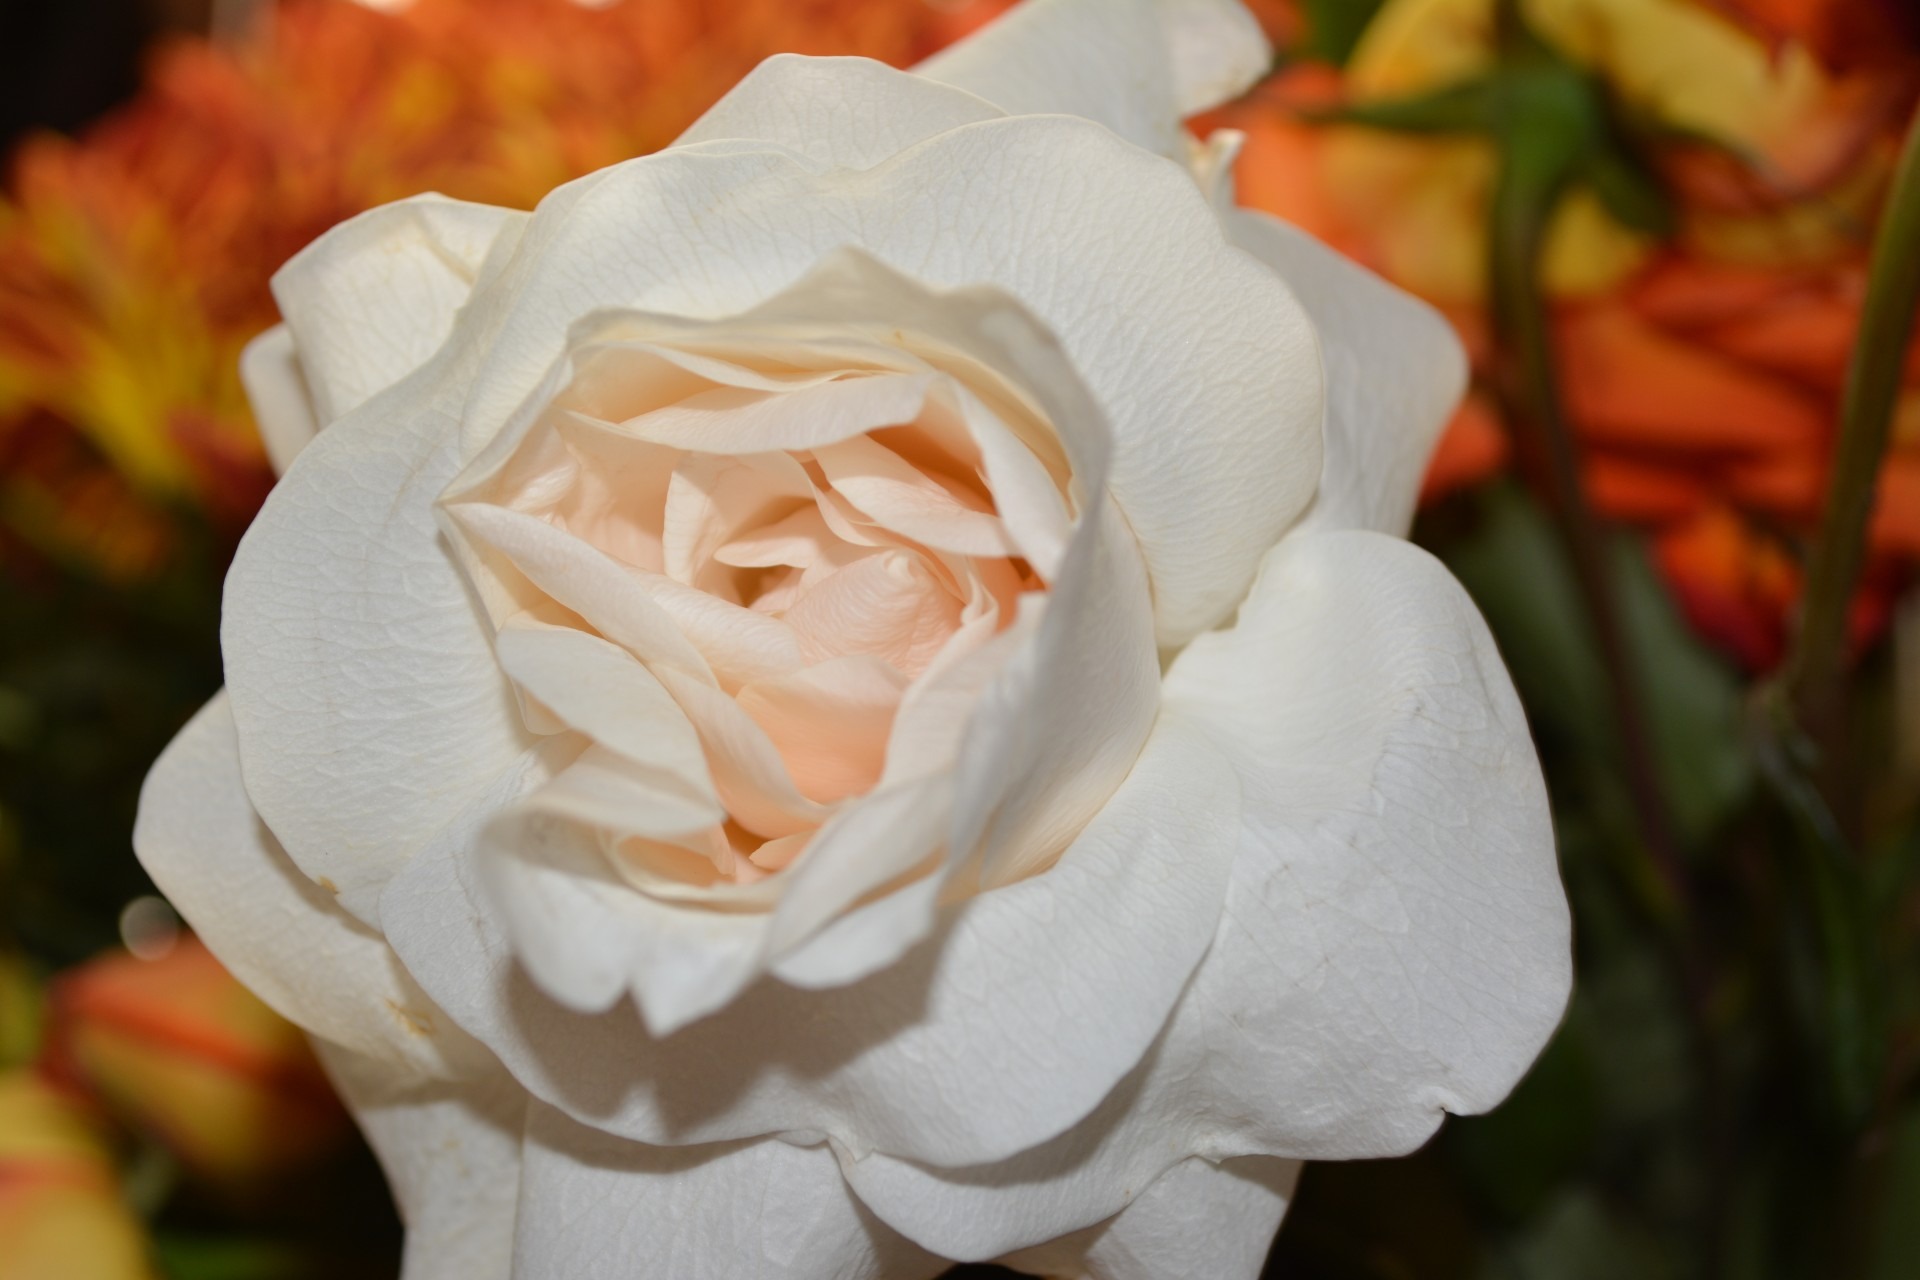
plant, white, flower, petal, rose, blooming, yellow, garden, flora, flowers, close up, floribunda, macro photography, flowering plant, garden roses, rose family, plant stem, land plant, rose order